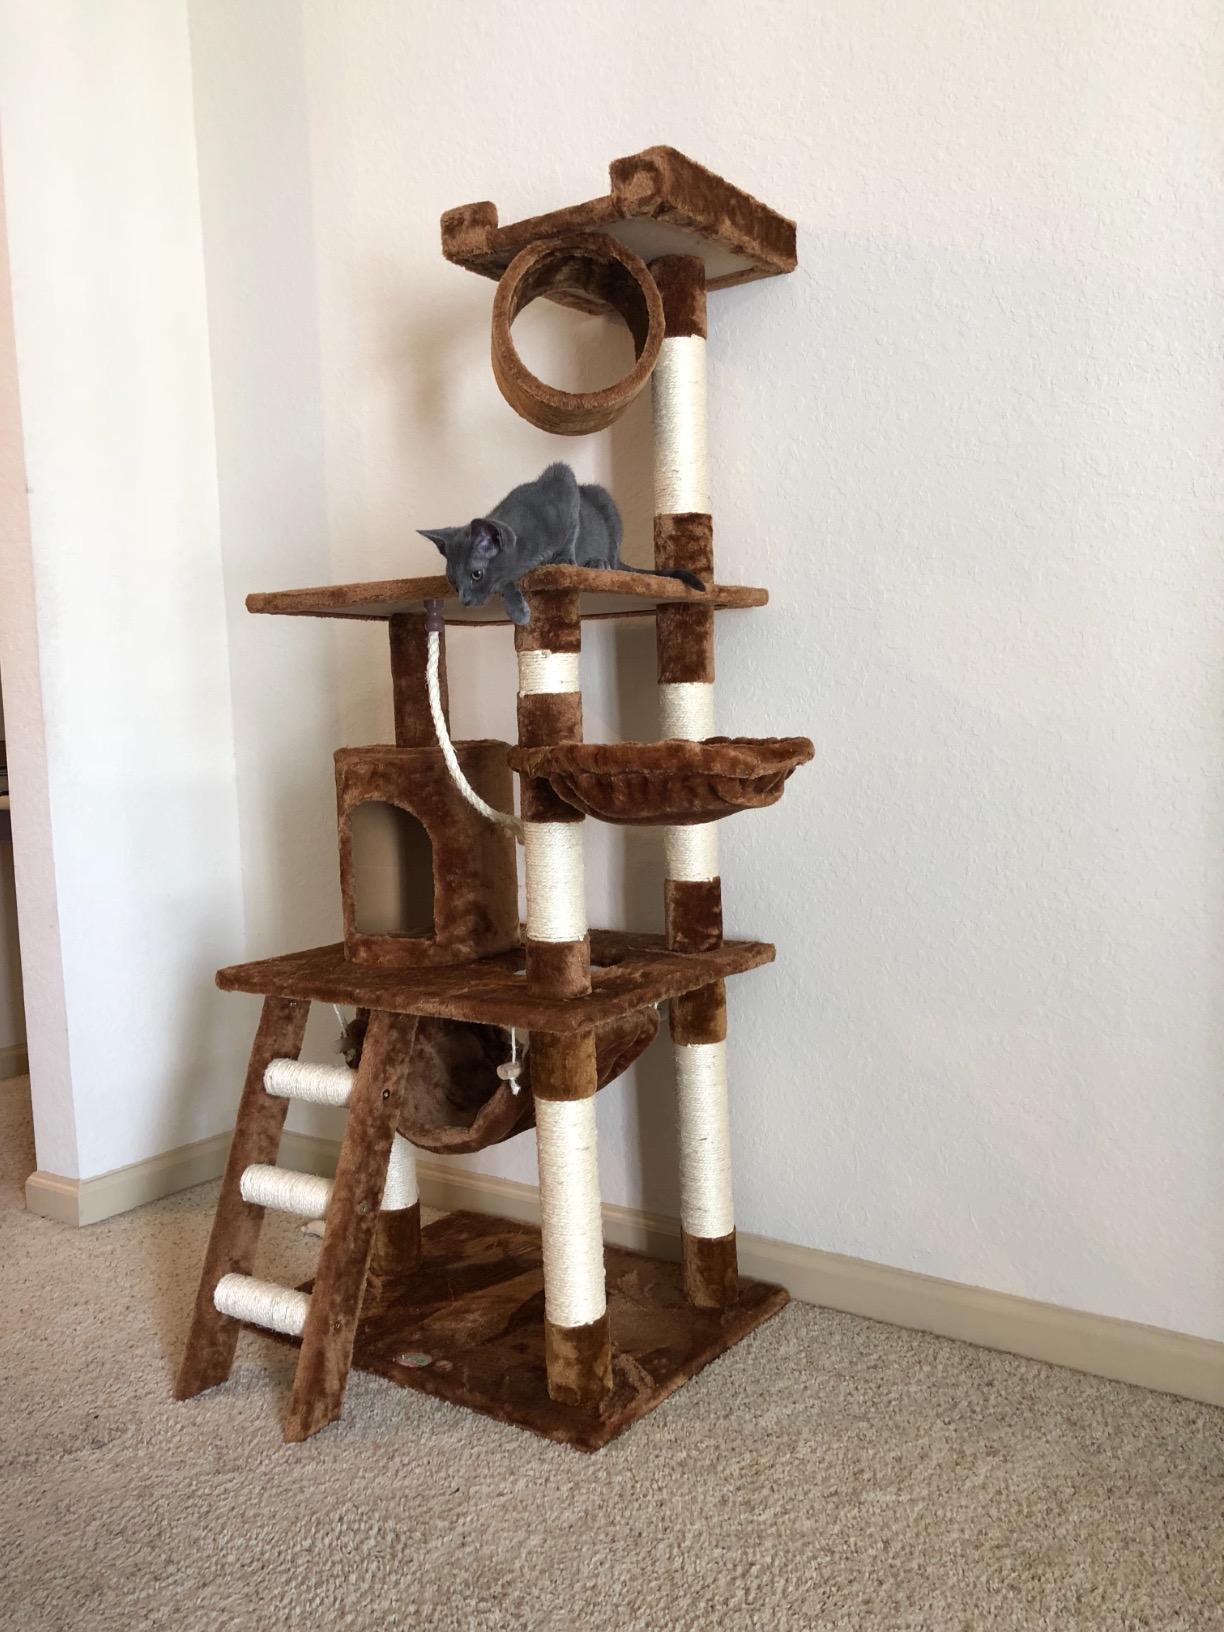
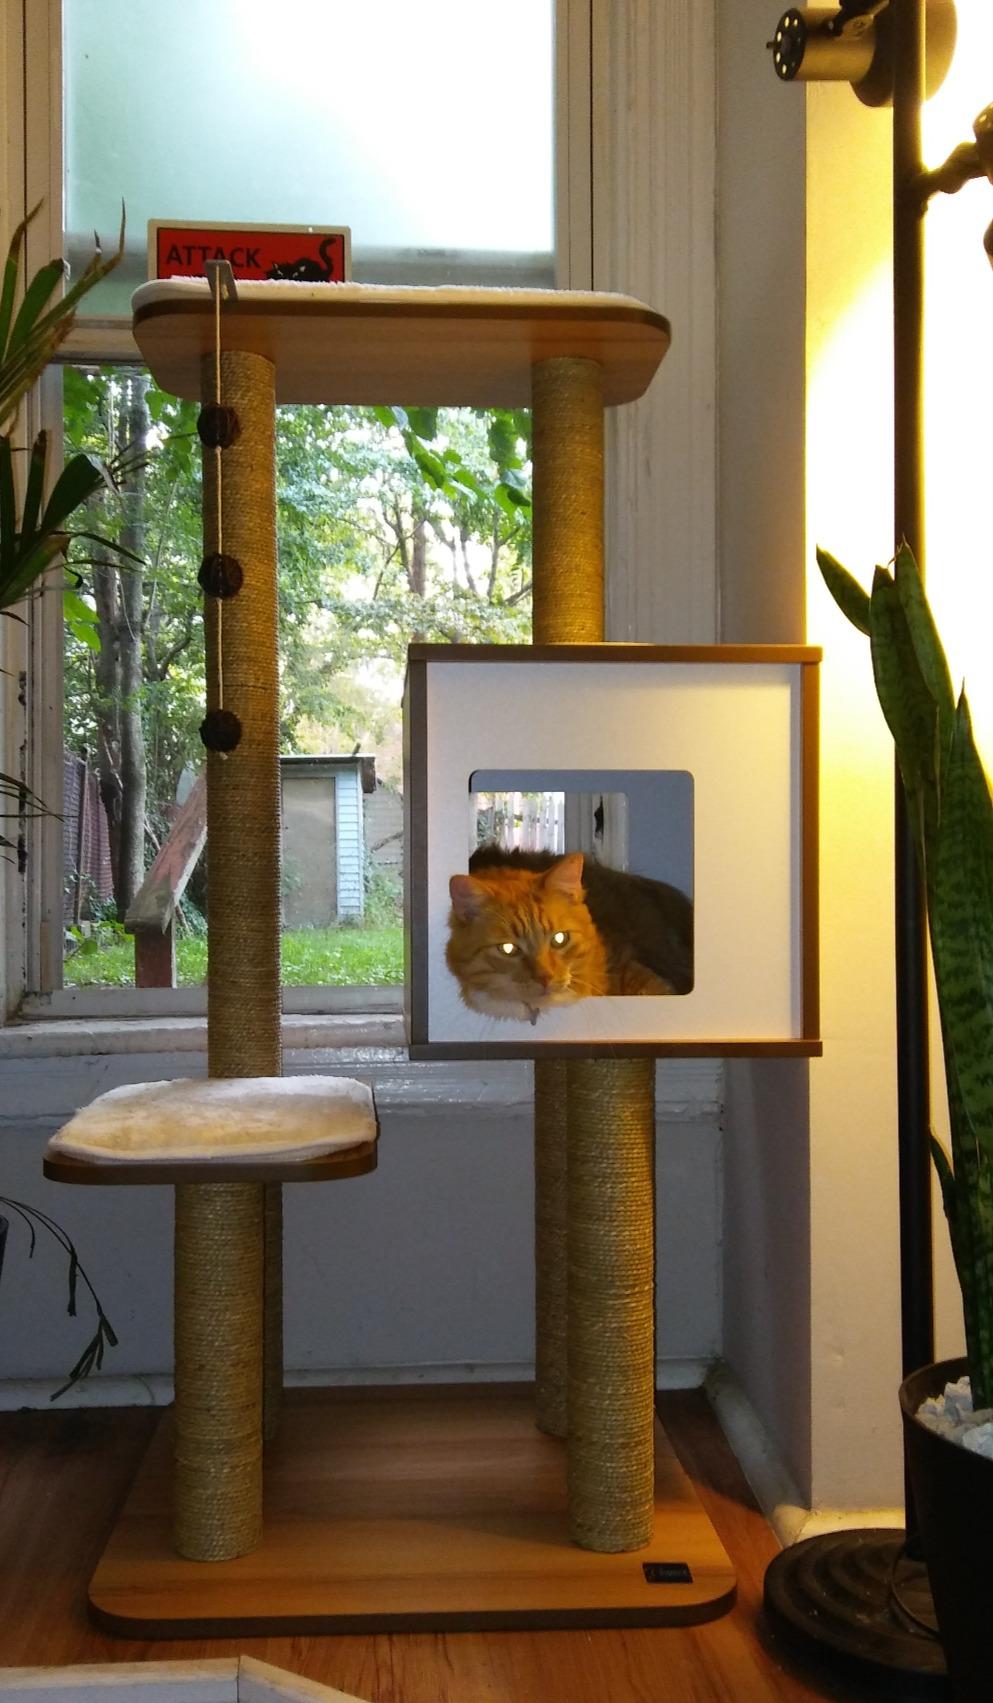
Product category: items_cat tree
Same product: no